Pareto principle

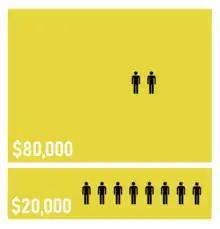
The Pareto principle may apply to fundraising, i.e. 20% of the donors contributing towards 80% of the total.

The Pareto principle (also known as the 80/20 rule, the law of the vital few and the principle of factor sparsity) states that, for many outcomes, roughly 80% of consequences come from 20% of causes (the "vital few").